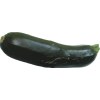
Label: dark_zucchini